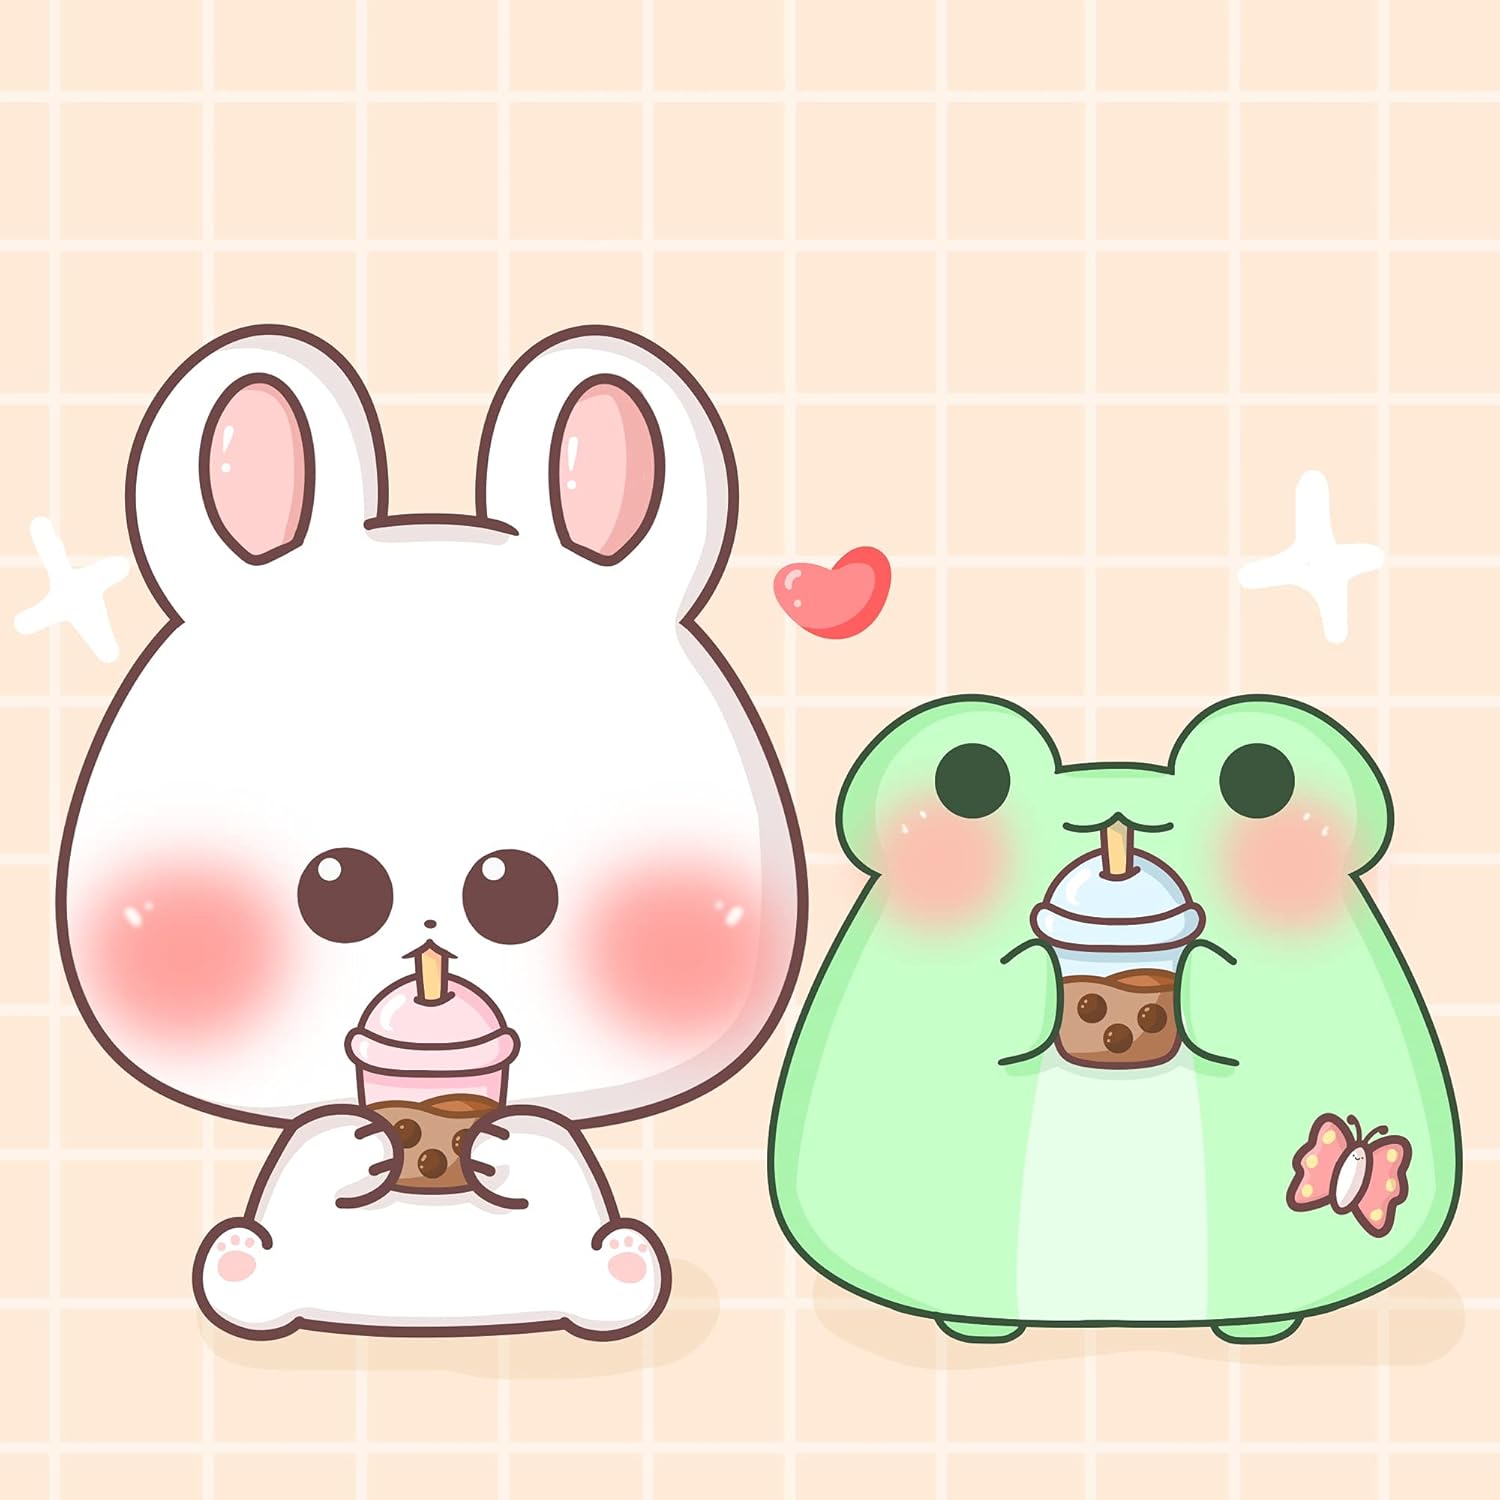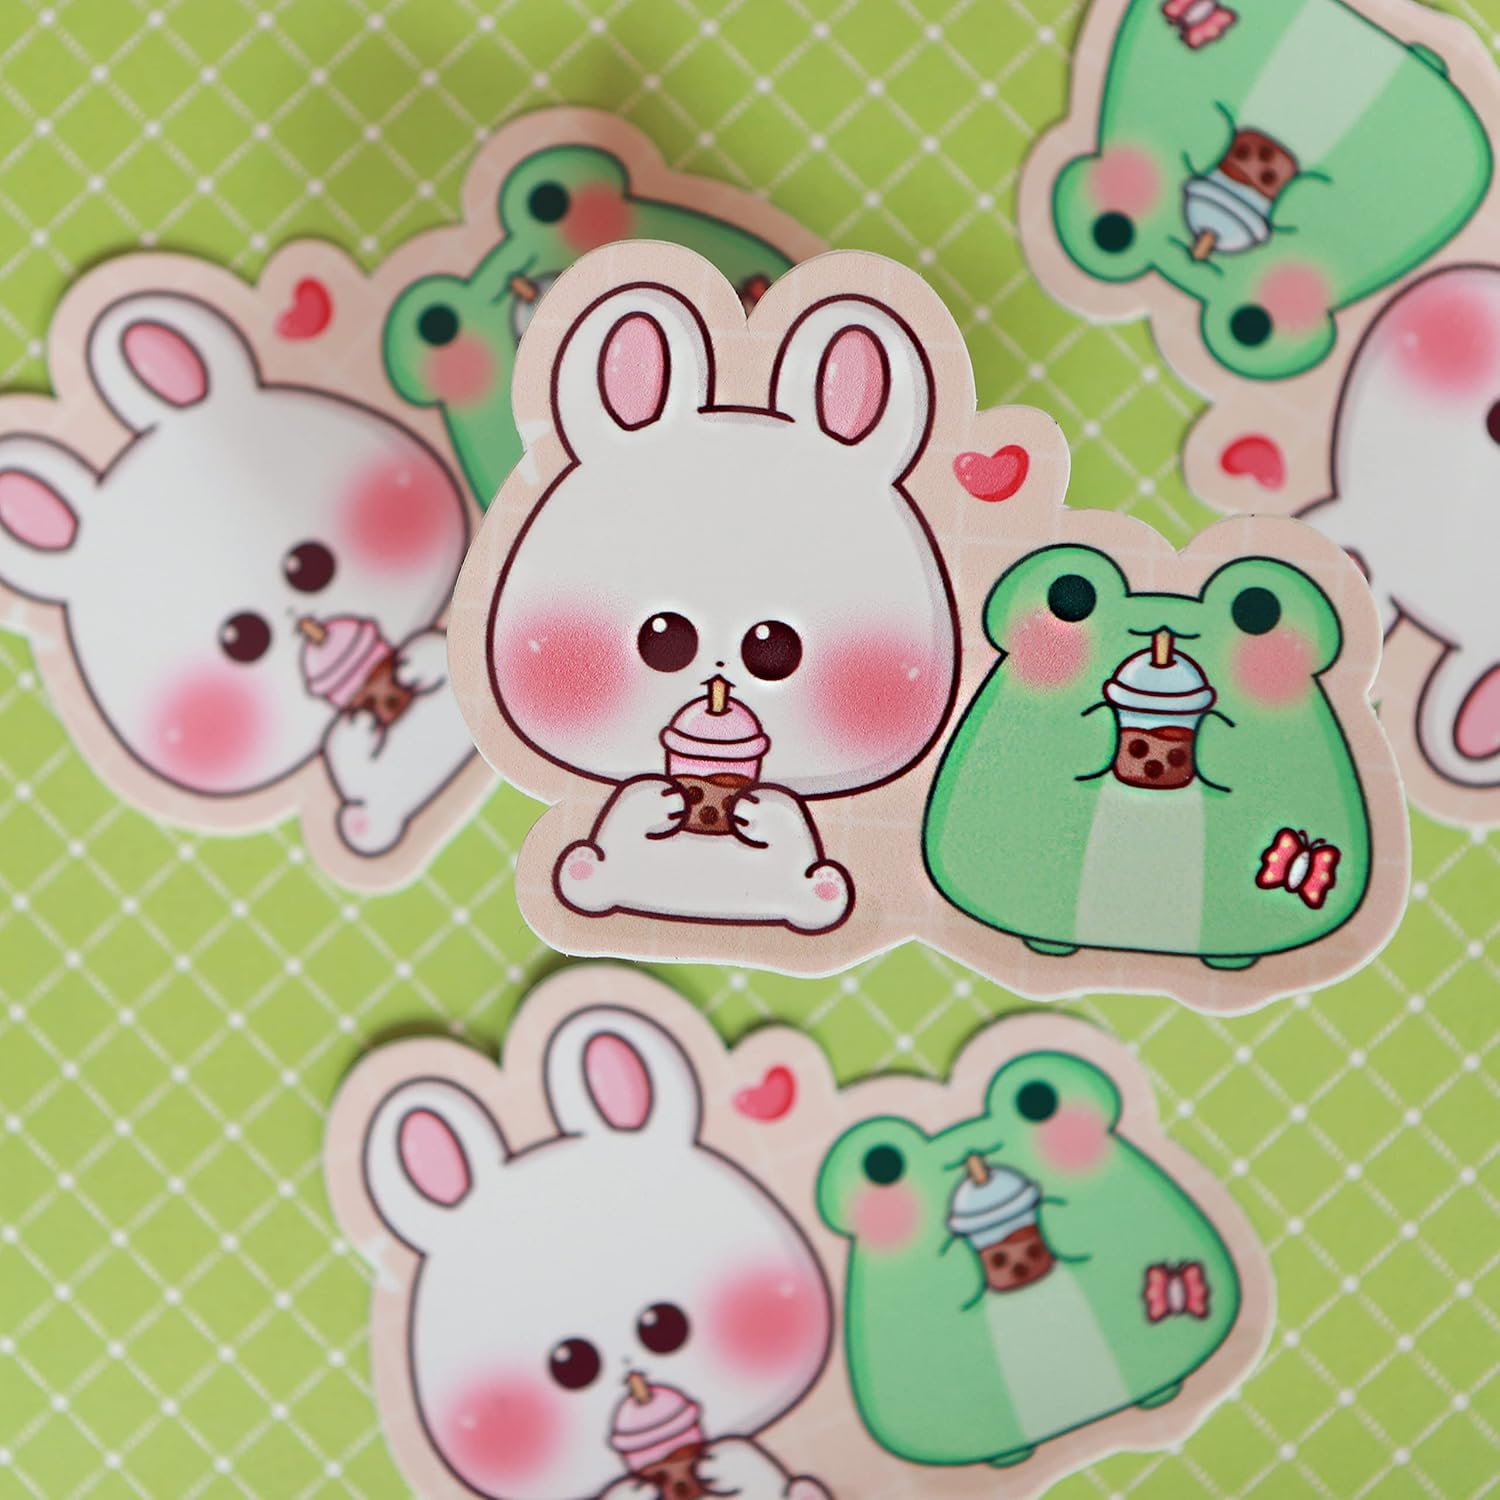
Kawaii Frog Bunny Boba Vinyl Sticker Laptop Art Decal
Category: Computers
Removable vinyl stickers that adhere like regular stickers with no residue. Clean desired surface. Stickers are not suitable for dishwasher use (heat). Regular washing is ok. Made of premium .2m PVC that is UV and fade resistant, water-resistant, and best of all removable Stick Them Everywhere - The perfect sticker for your laptop, water bottle, smartphone mac-book, chrome-book, notebook, switch Want a new sticker? No problem simply remove and replace. Adorable one 3" by 2" Bunny and Frog with boba
Features: Stickers are not suitable for dishwasher use (heat). Regular washing is ok | Unique Water-Resistant and UV Resistant Long lasting PVC Sticker | .2mm Gloss Lamination